Health impacts of sawdust

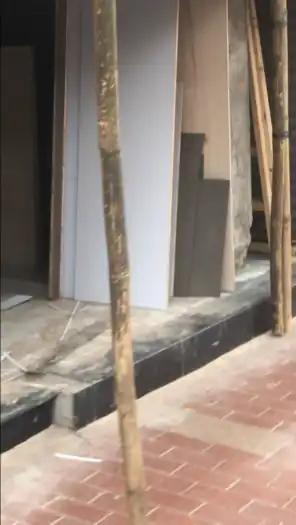
Wood veneer and sawdust from a shop under renovation, Yuen Long, Hong Kong

Sawdust is most commonly generated when working with wood, whether it be sanding, sawing, or routing. Uncommonly, sawdust exposure can come from sweeping dust off of old furniture, which may have sawdust particles inside. Occupations at higher risk include carpenters, construction workers, shipbuilding workers, cleaning or maintenance staff (sawdust generation or reintroduction), and workers in logging, sawmills, furniture, and cabinet making.